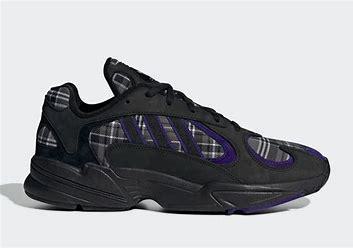
Brand: Adidas
Model: Yung 1